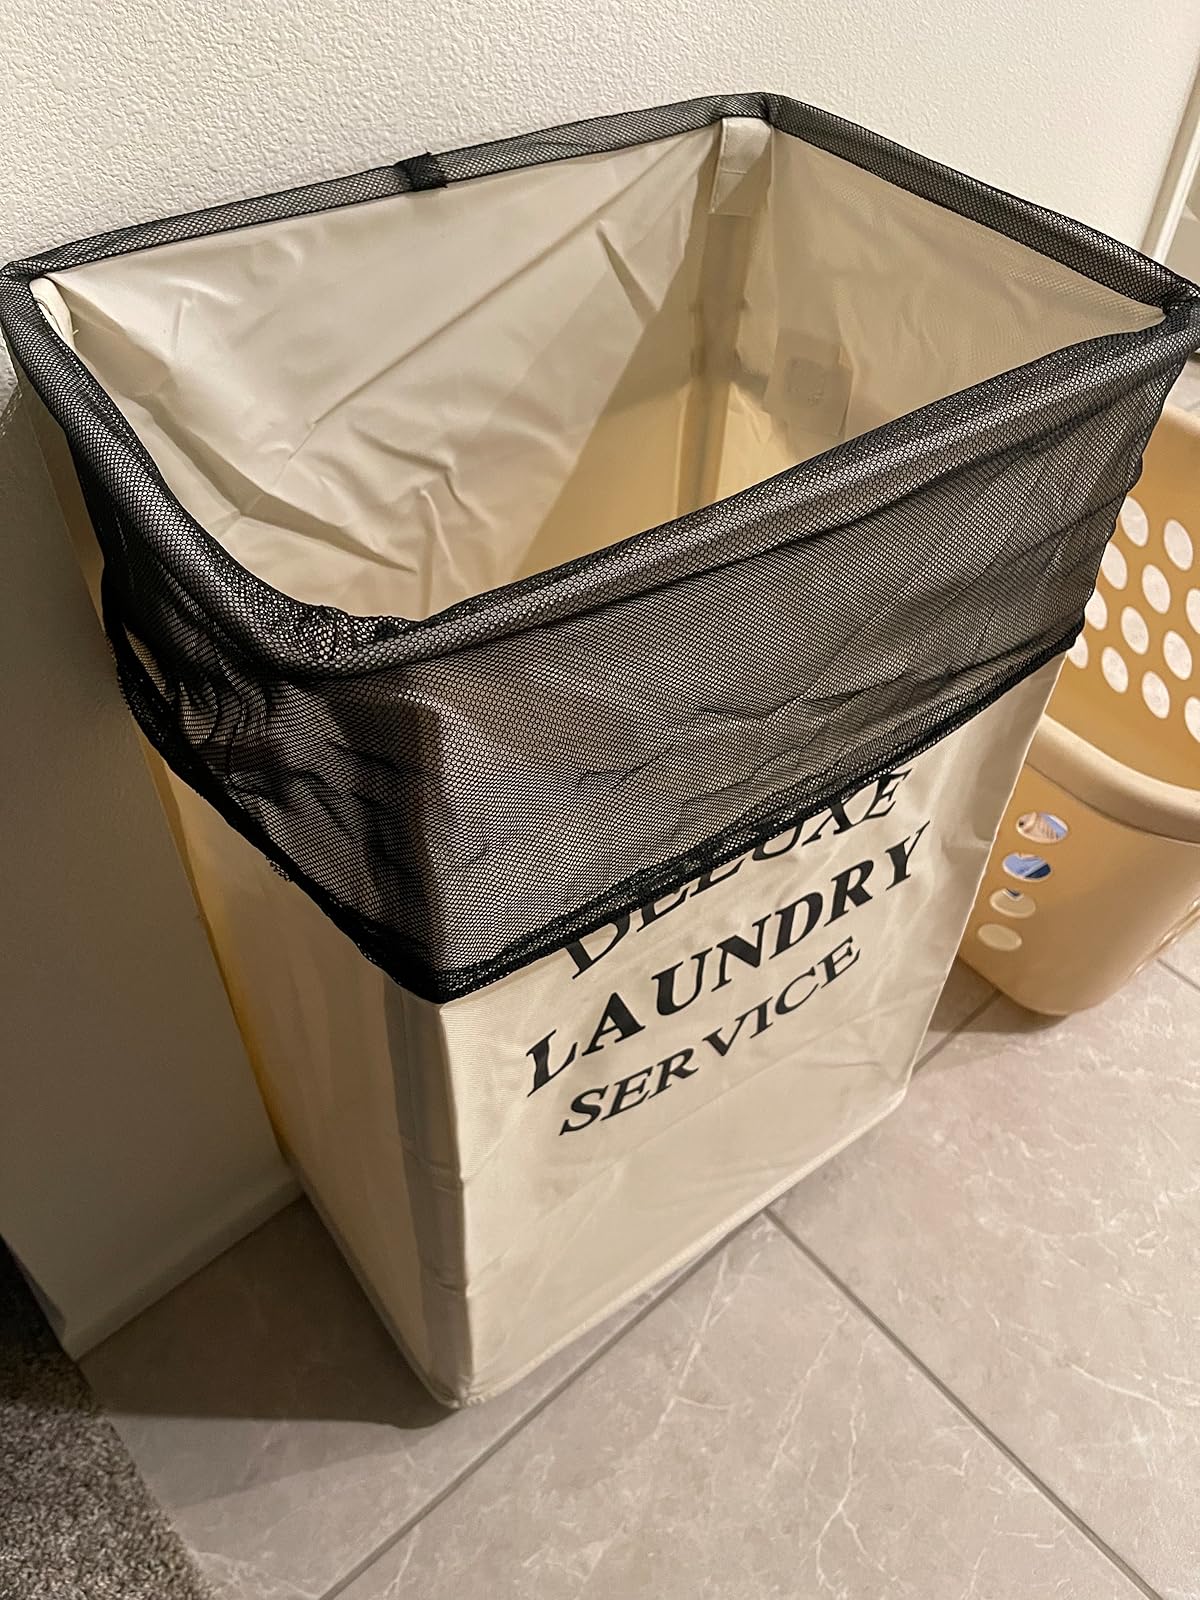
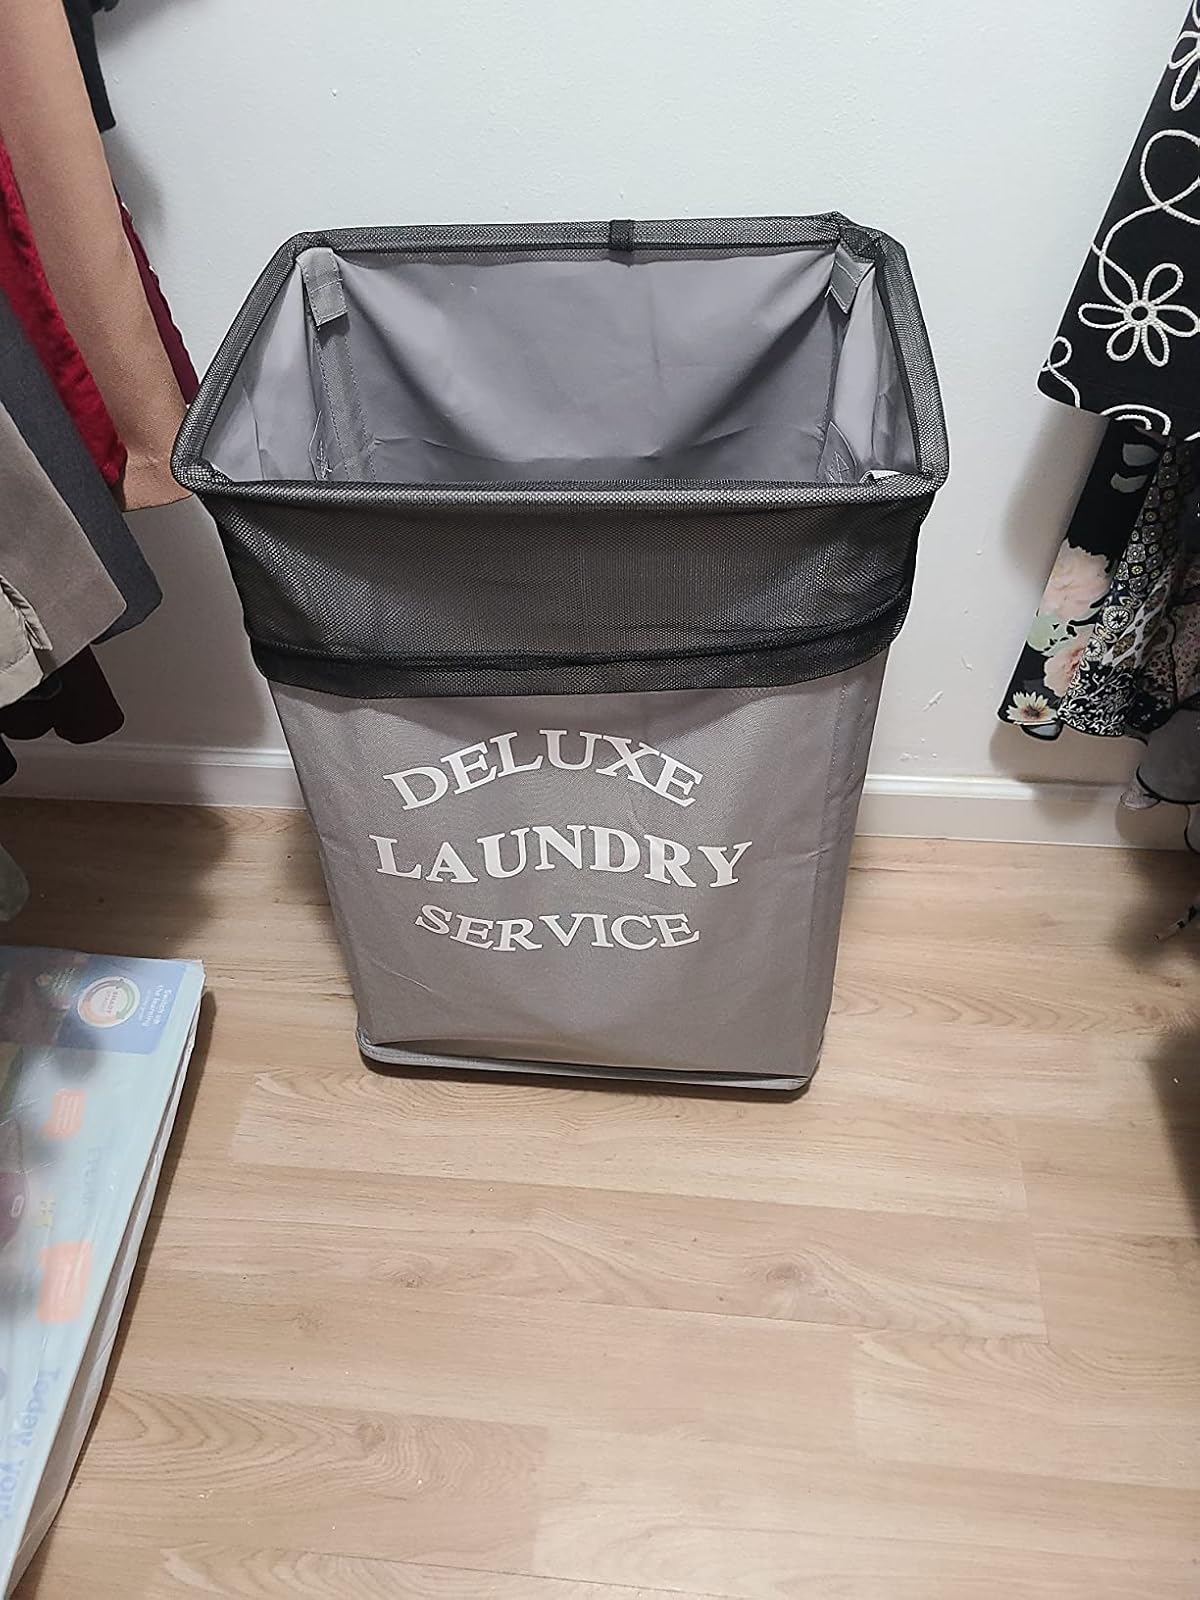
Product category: items_hamper
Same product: no